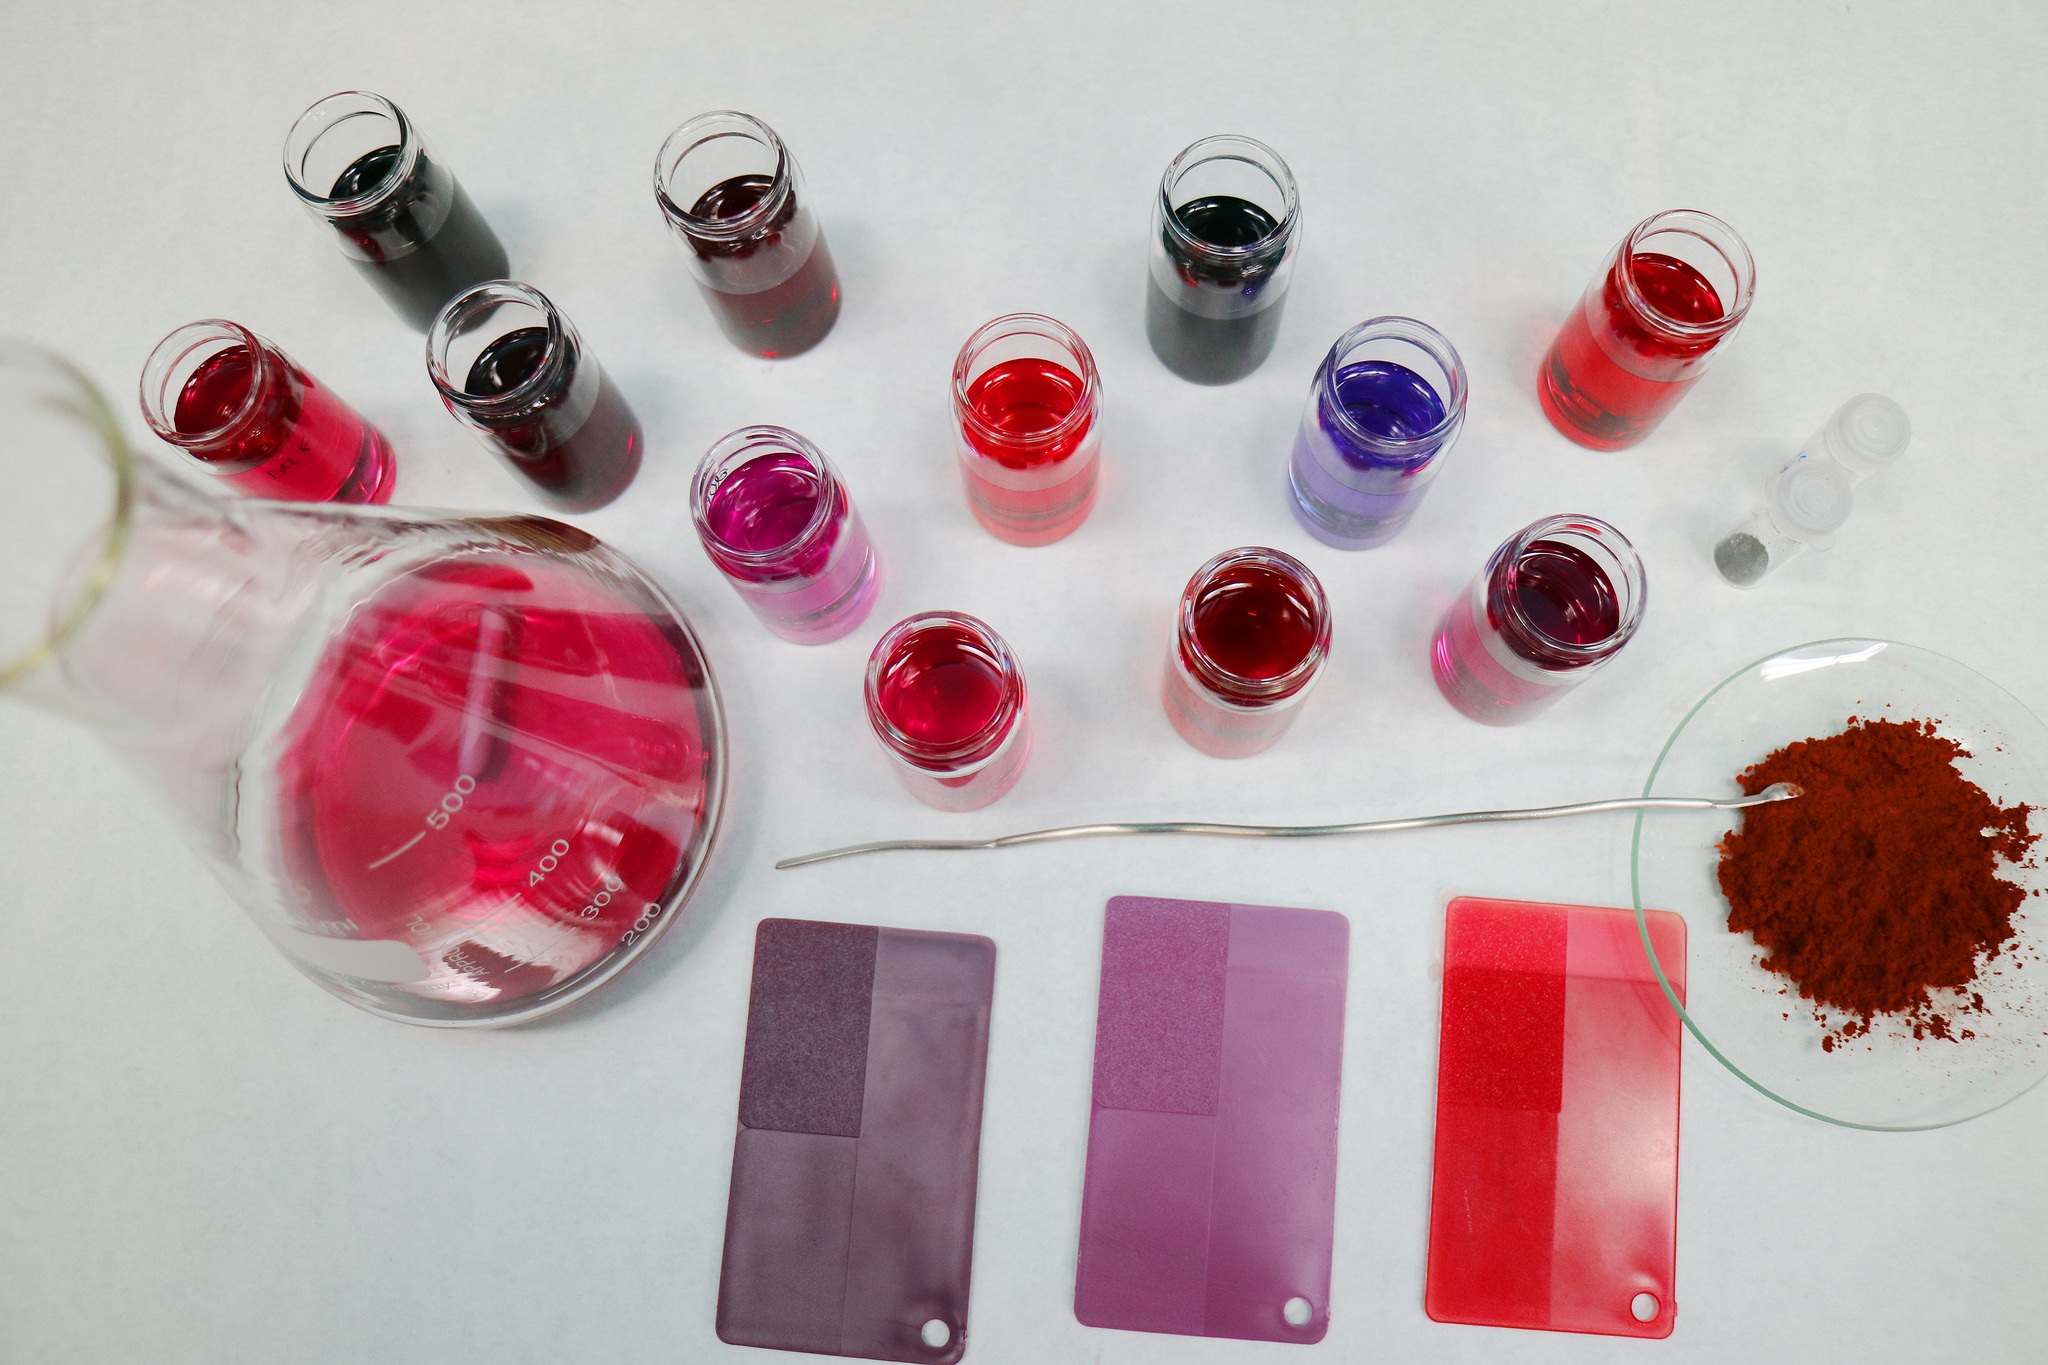
hand, petal, glass, red, color, pink, bead, product, science, organ, shape, chemistry, fashion accessory